Flex the Falcon

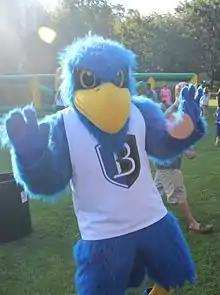
Flex at Falcon Fest

Flex the Falcon is the mascot of Bentley University. Bentley University is a private co-educational university outside of Boston, Massachusetts that is focused on business.